Roman Kingdom

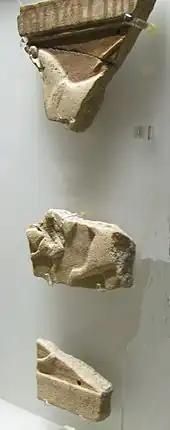
Shards of terracotta decorative plaques, 6th century BC (Roman Kingdom and Etruscan period), found in the Roman Forum, now in the Diocletian Baths Museum, Rome

The site of the founding of the Roman Kingdom (and eventual Republic and Empire) included a ford where one could cross the river Tiber in central Italy. The Palatine Hill and hills surrounding it provided easily defensible positions in the wide fertile plain surrounding them. Each of these features contributed to the success of the city.